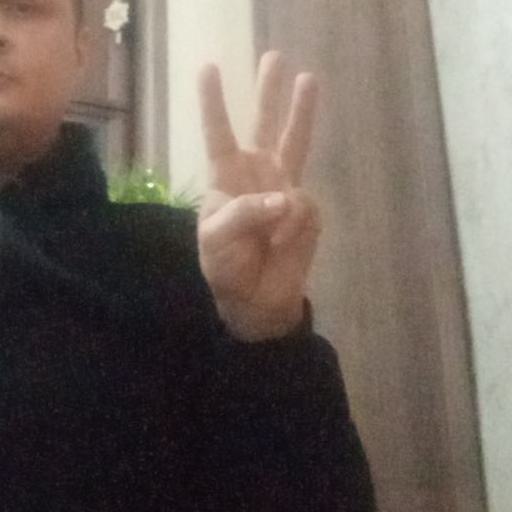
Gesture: three